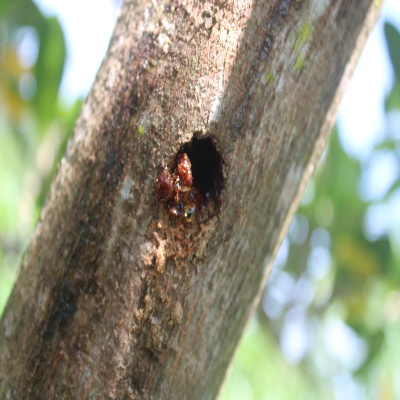
Crop: Cashew
Condition: gumosis